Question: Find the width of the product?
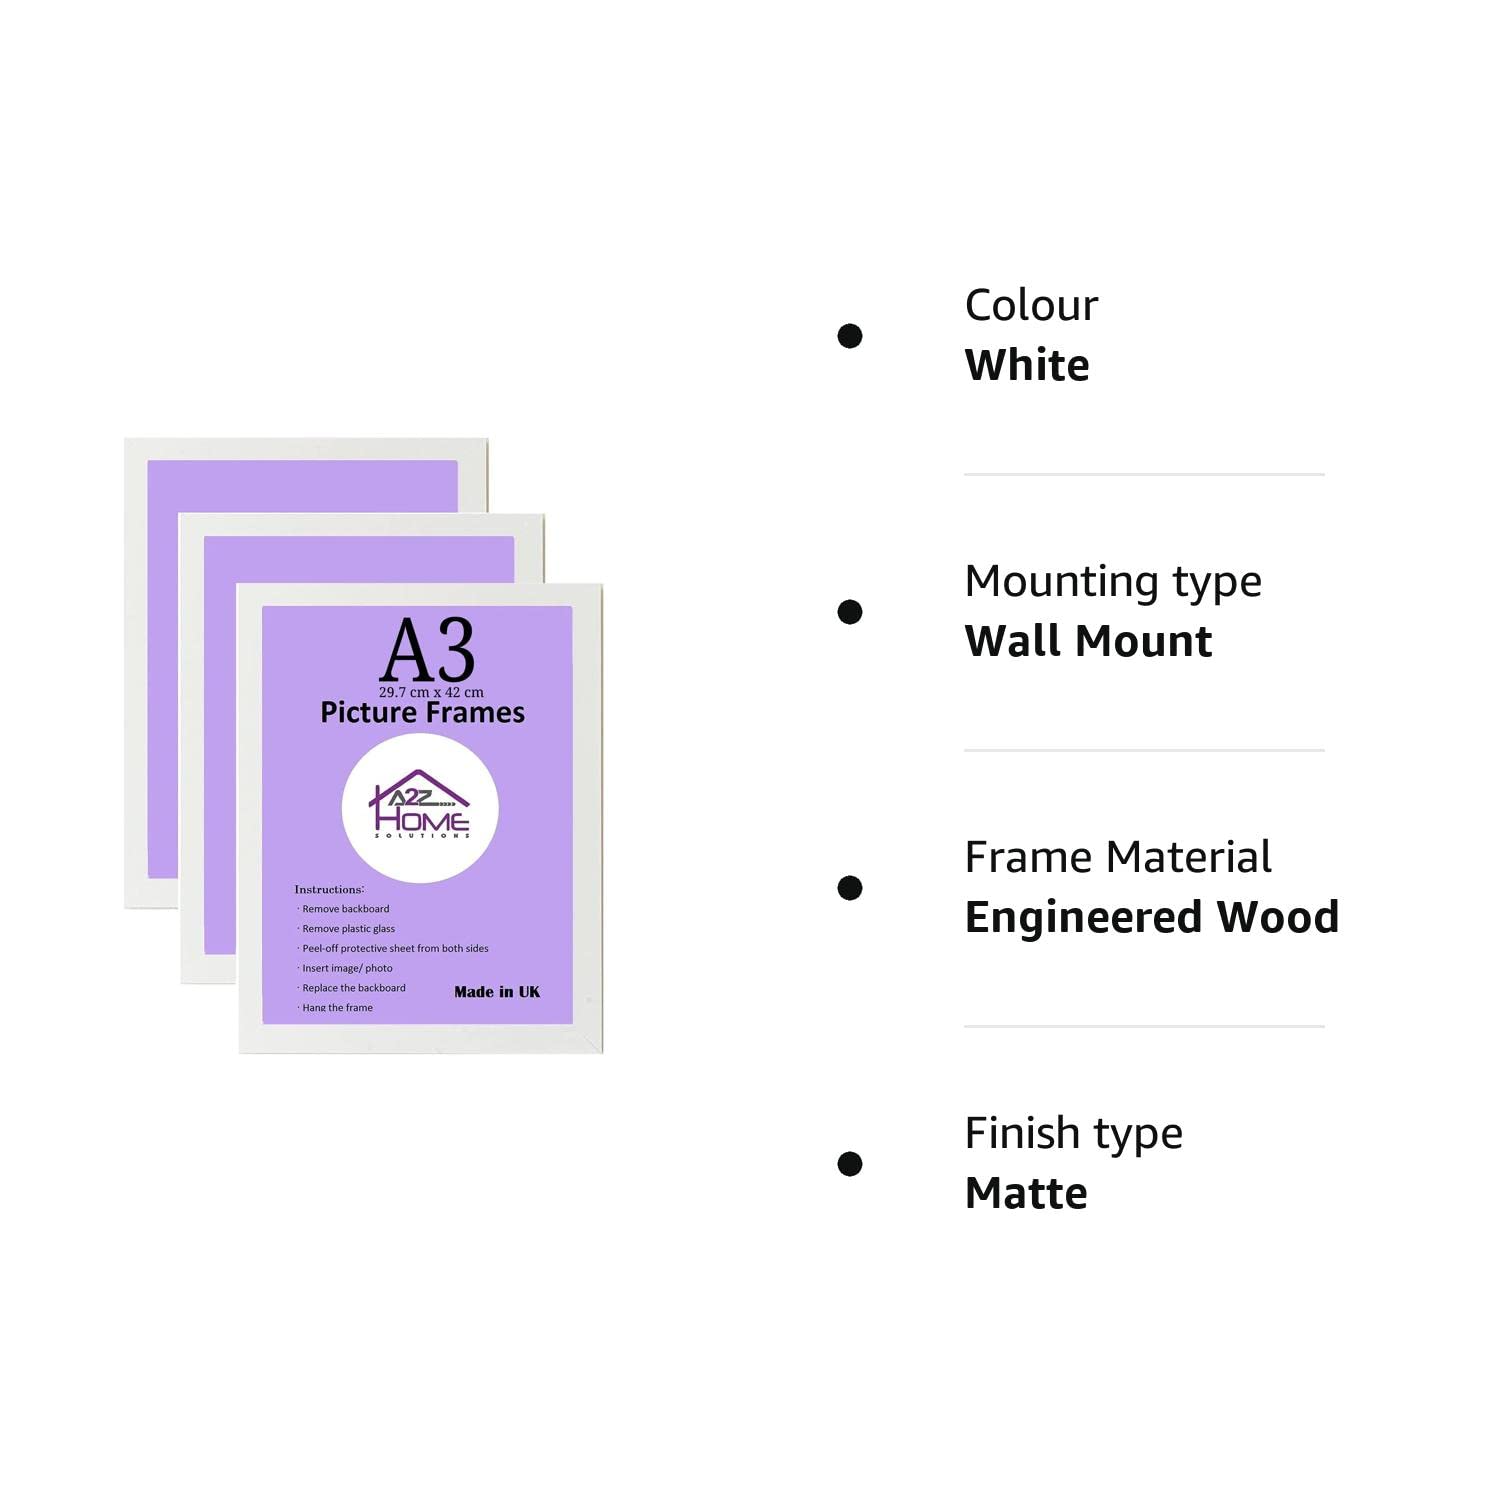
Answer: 29.7 centimetre